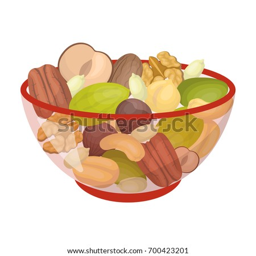
a mixture of different kinds of nuts .